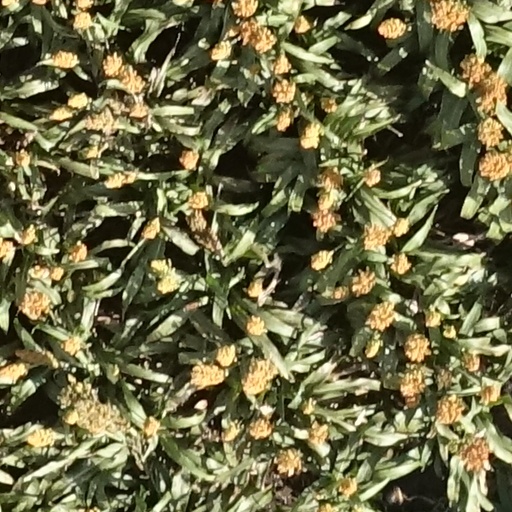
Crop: sorghum